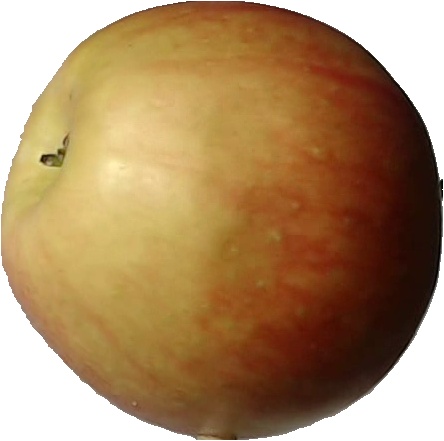
Label: apple_red_2